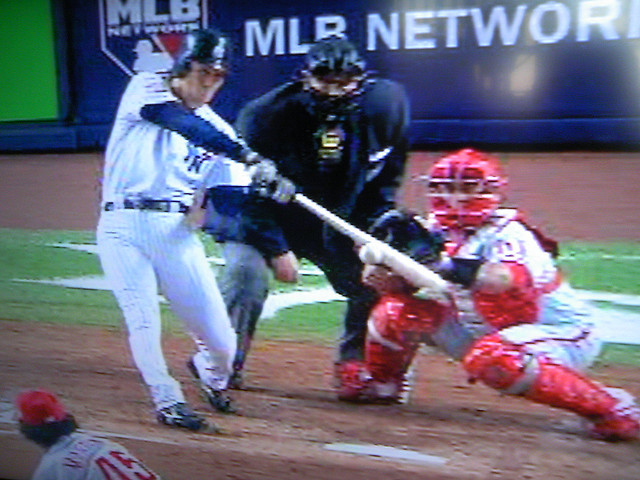
cầu thủ đánh bóng đang cầm gậy đánh bóng trước cầu thủ bắt bóng